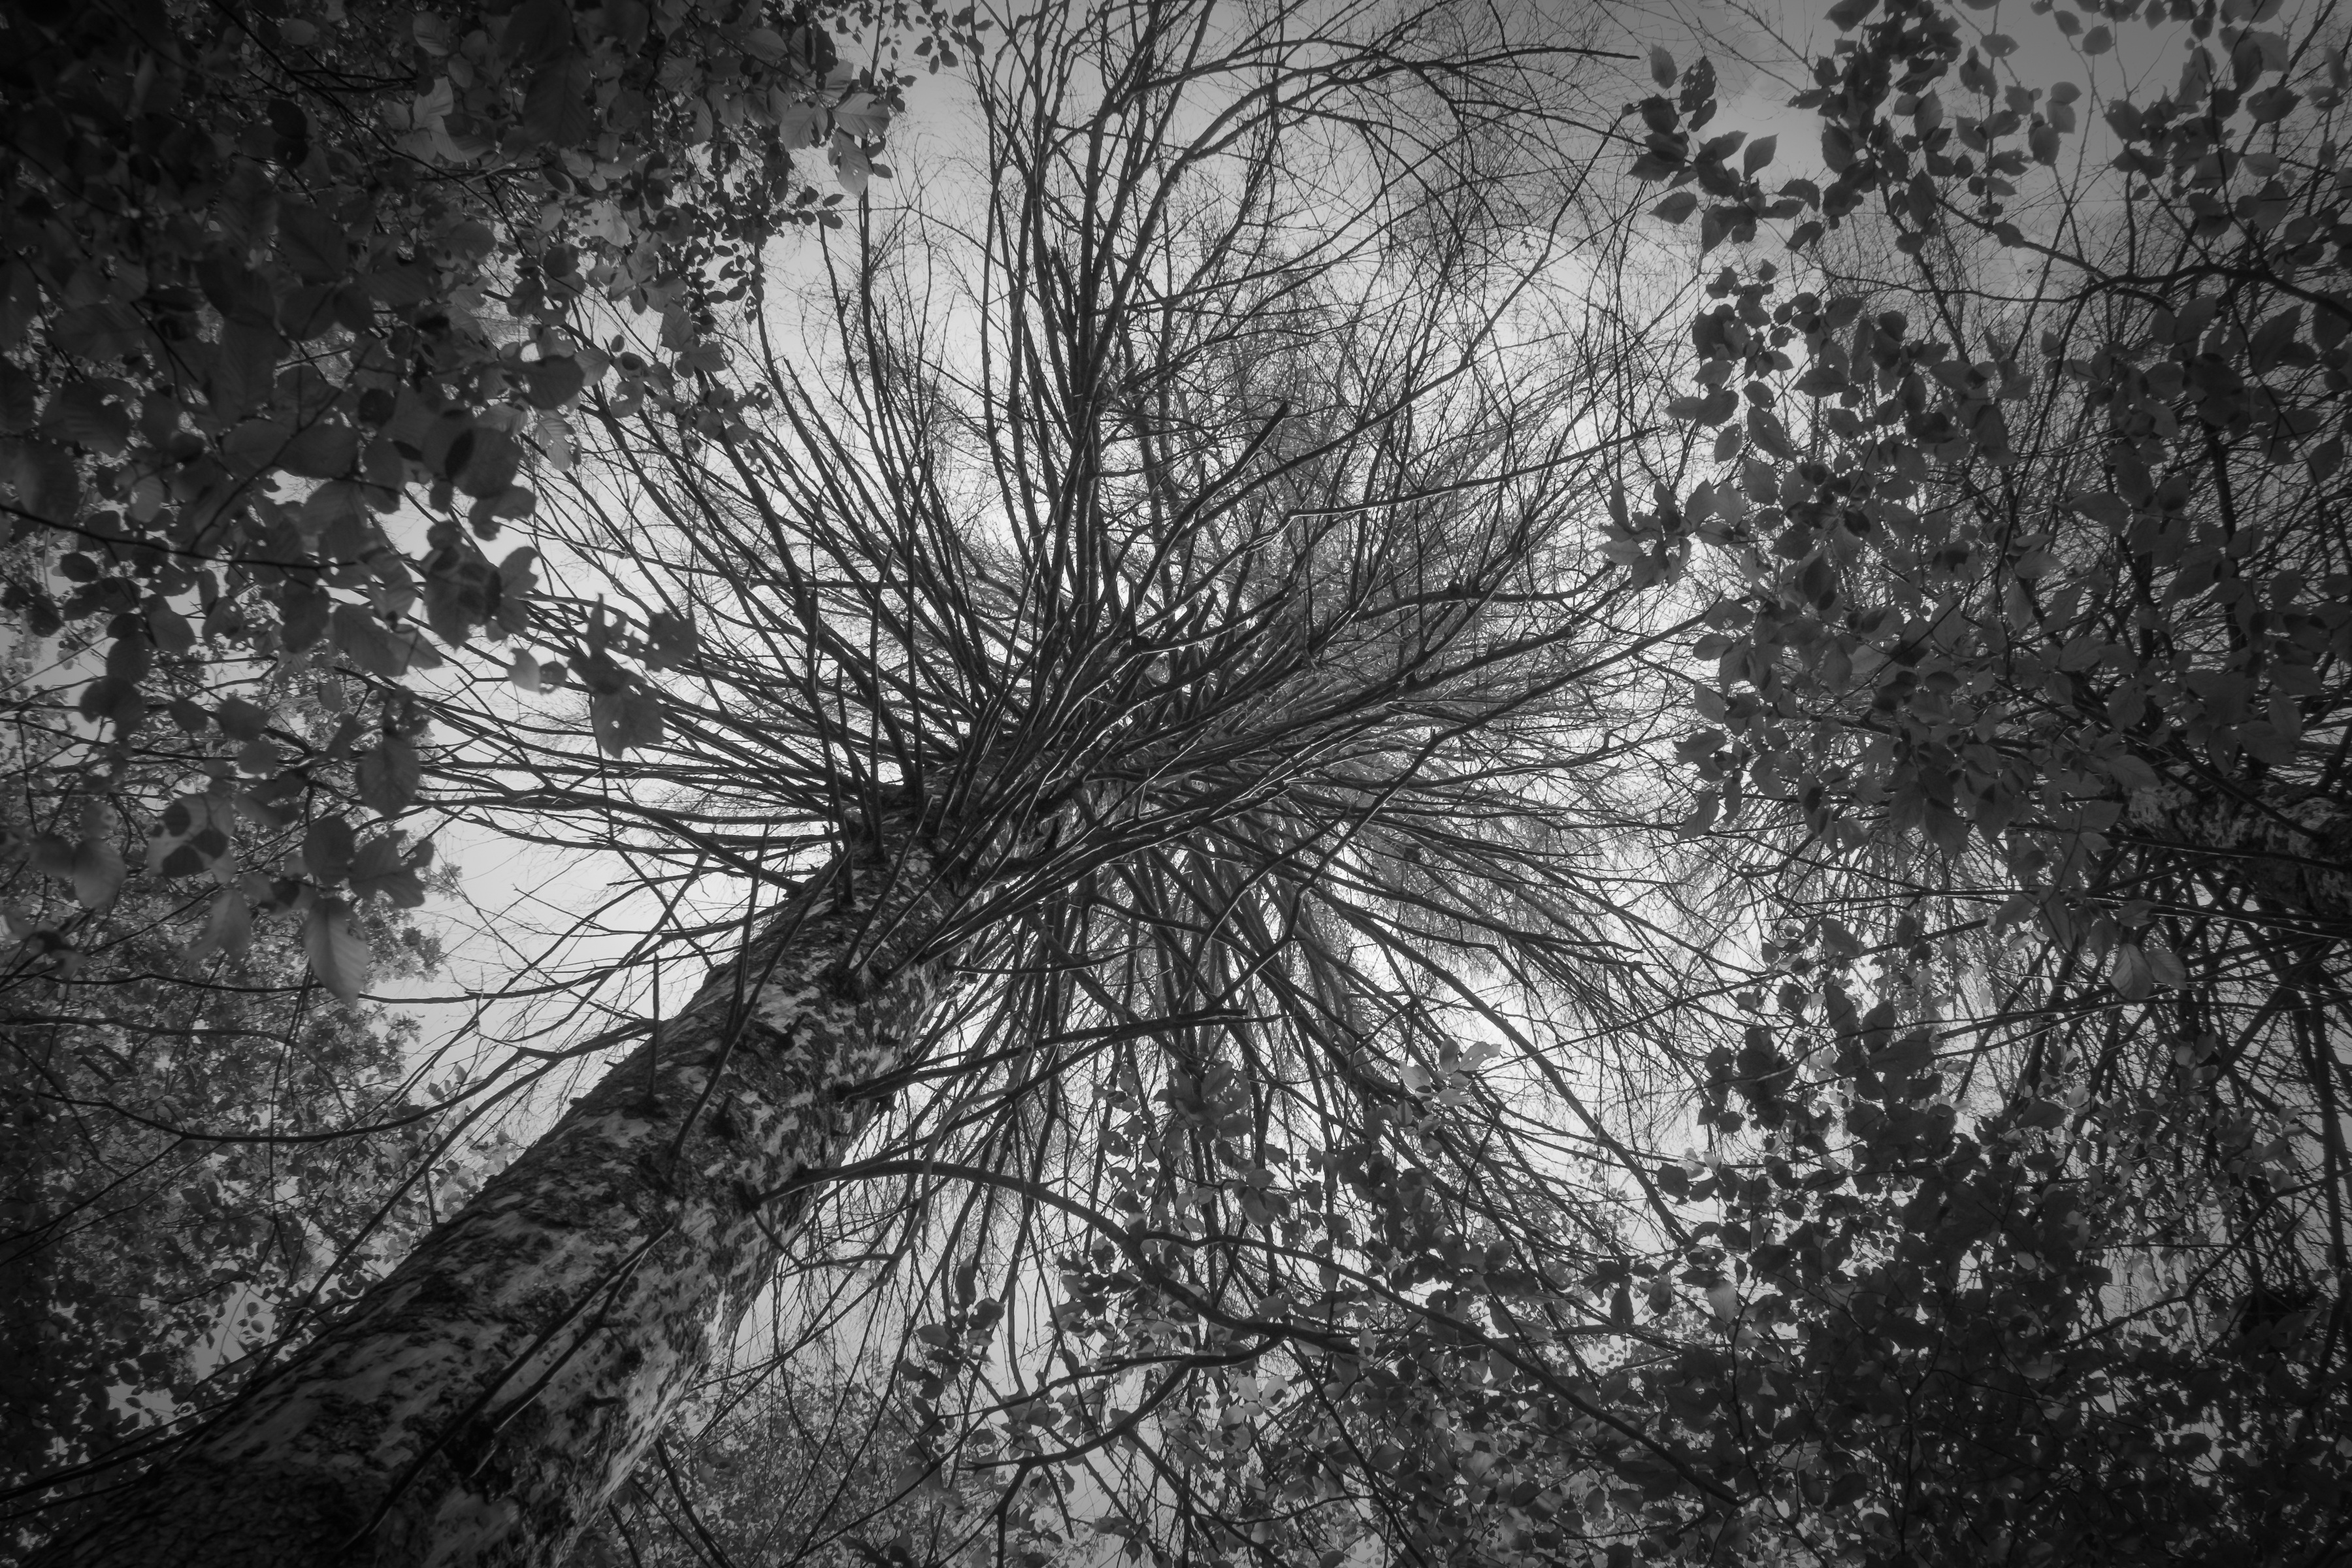
tree, nature, forest, branch, snow, winter, black and white, plant, wood, white, sunlight, leaf, frost, autumn, weather, darkness, black, monochrome, season, leaves, bw, sad, branches, woodland, habitat, monochrome photography, natural environment, atmospheric phenomenon, woody plant